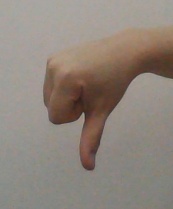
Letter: waw